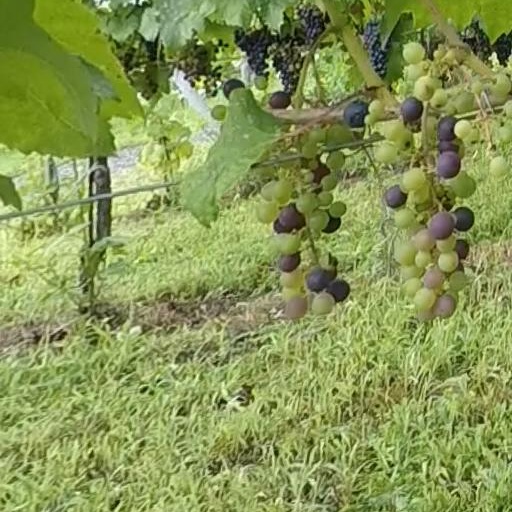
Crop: grape